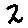
Label: 2